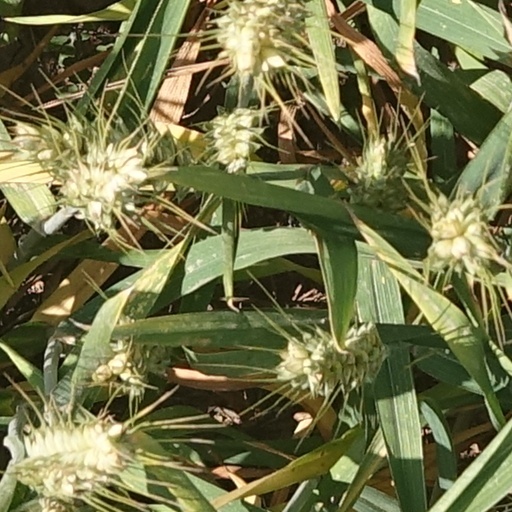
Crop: wheat